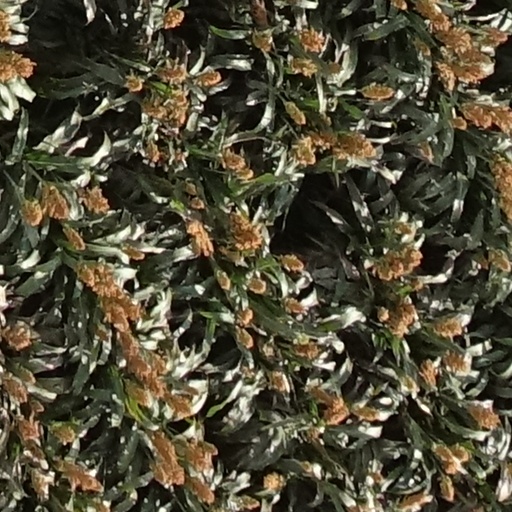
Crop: sorghum